Zhora Harutyunyan

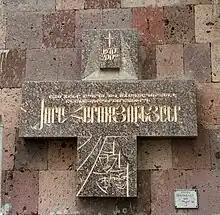

In 2005, Gayane Harutyunyan initiated the publication of another commemorative anthology"You came, surprised Us All and Leaved Us".